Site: brandenburg
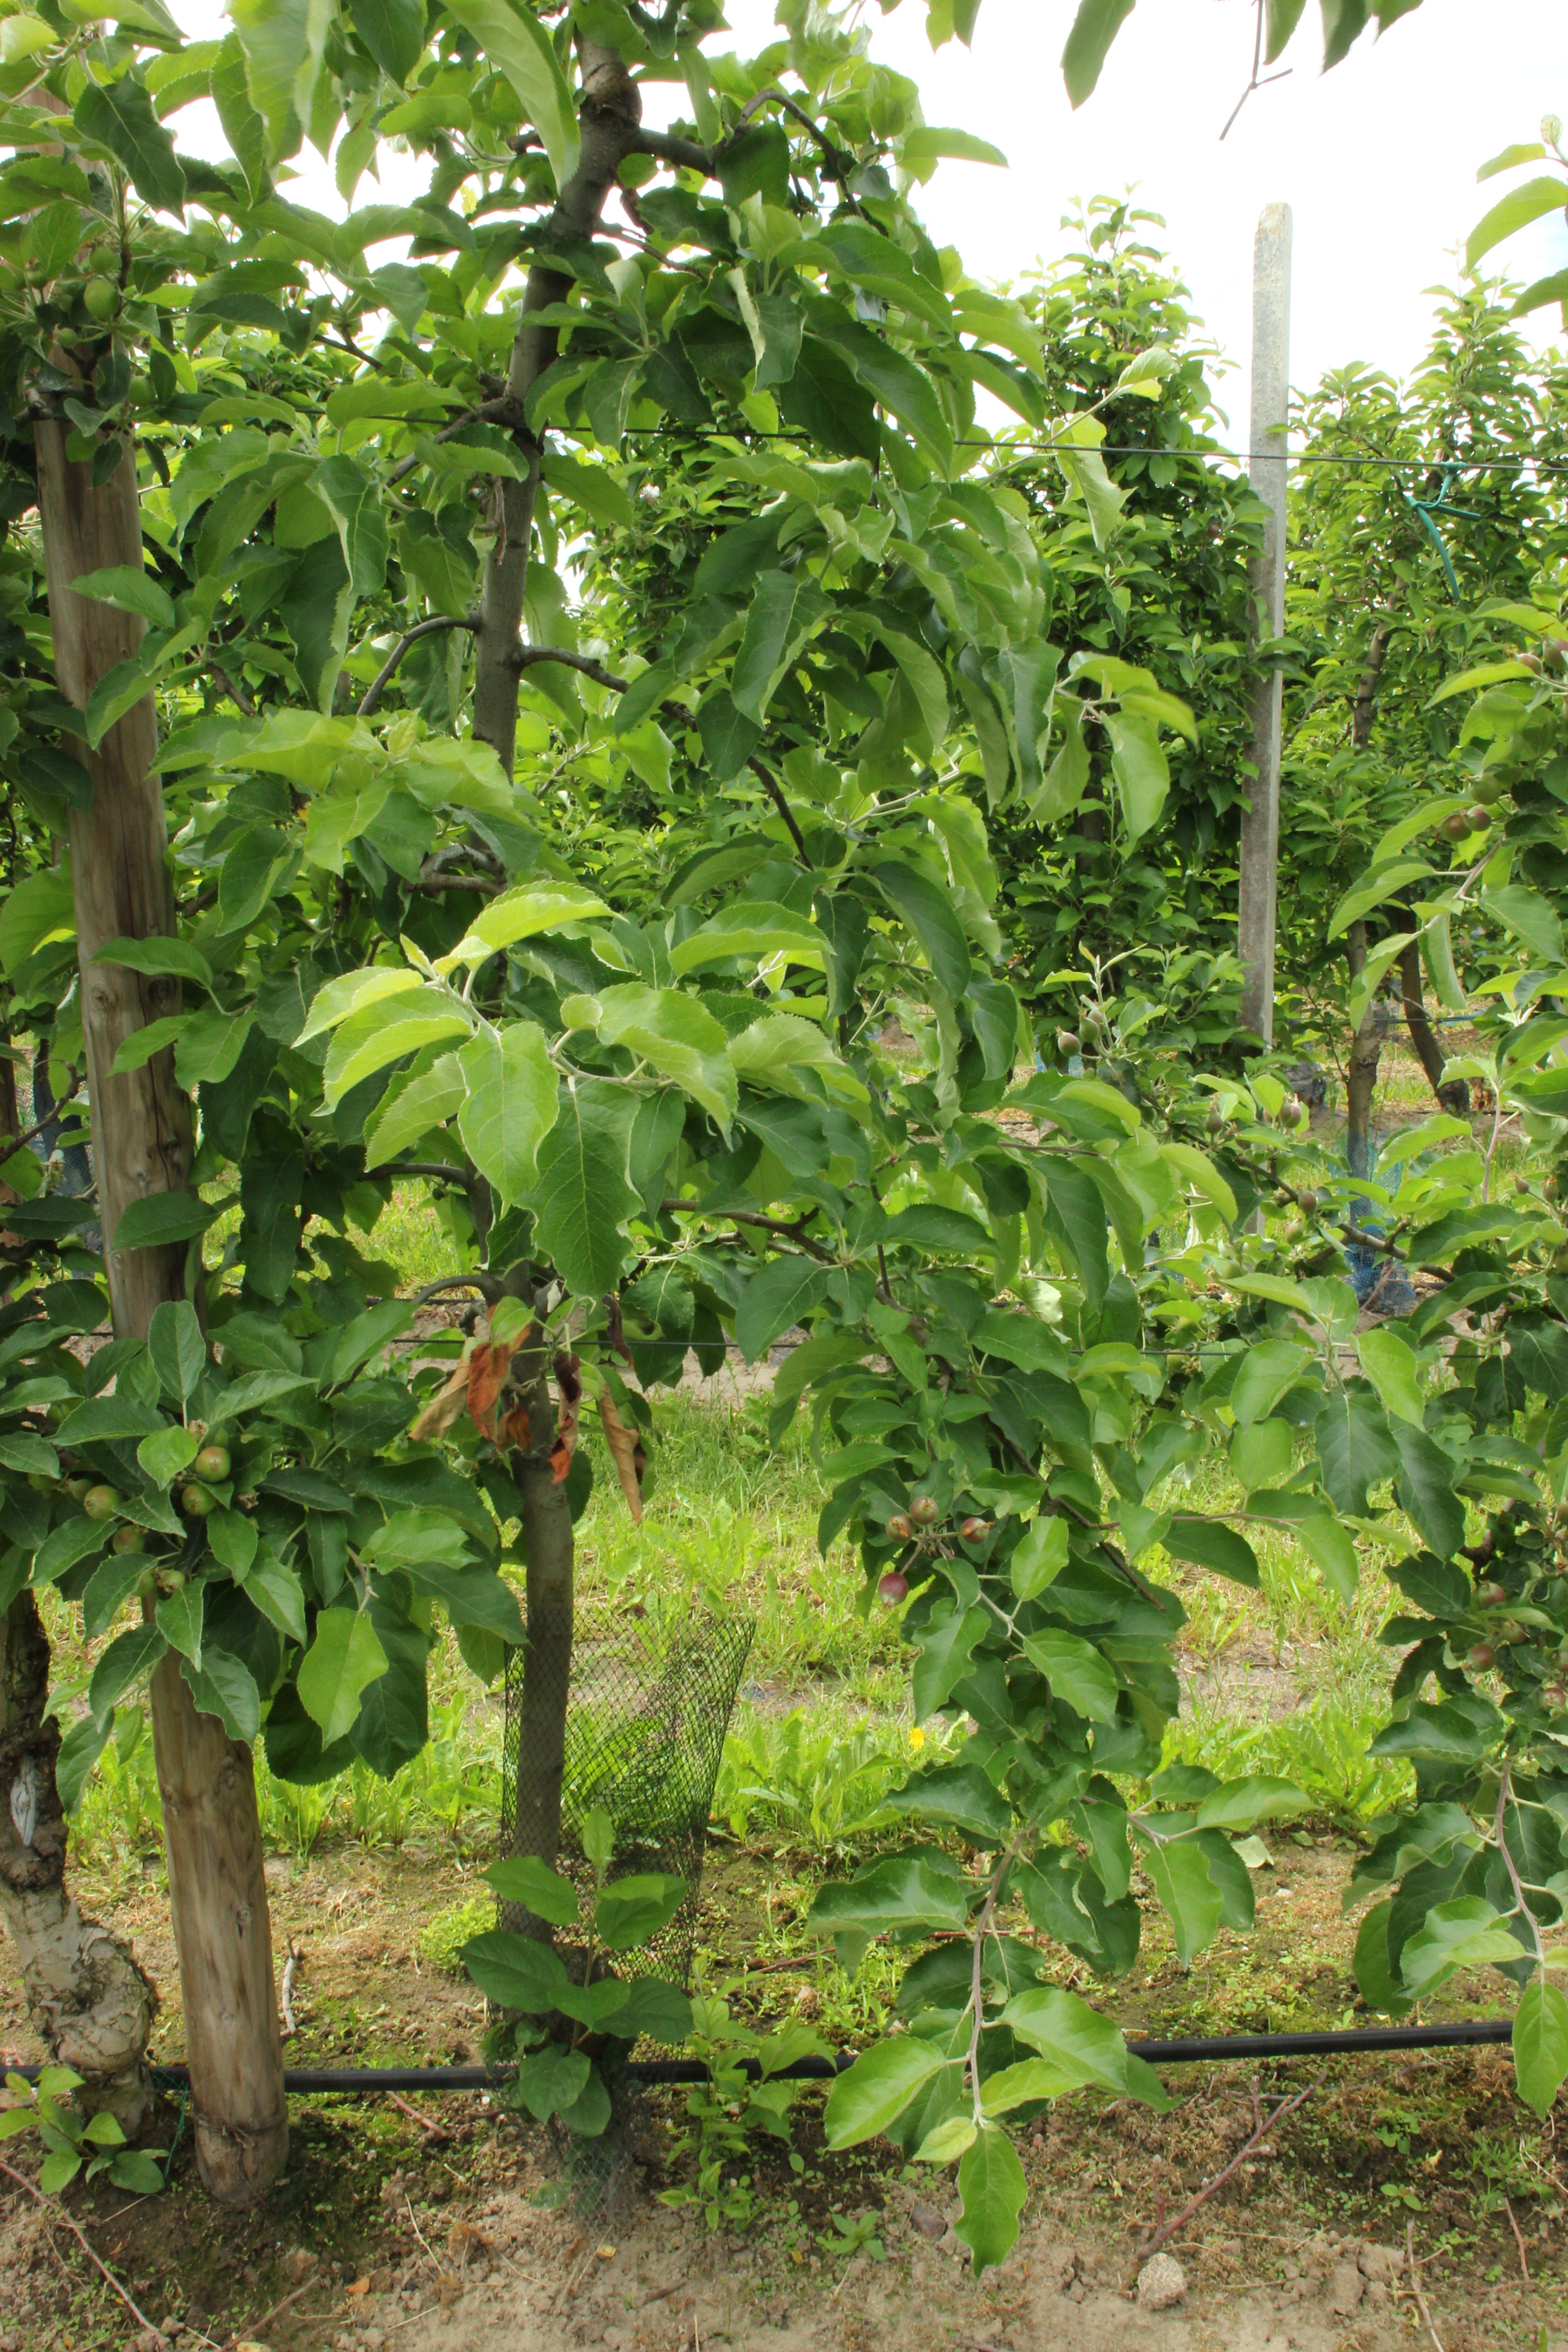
Growth stage (BBCH 72): Development of fruit